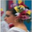
Label: woman